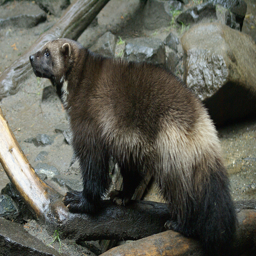
A badger standing on a piece of drift wood with rocks in the background.
A wolverine walking in his own natural habitat.
Large footed badger crawling up a branch on a pile of stones.
An animal with brown, tan and black fur.
A picture of an animal in a parking lot.